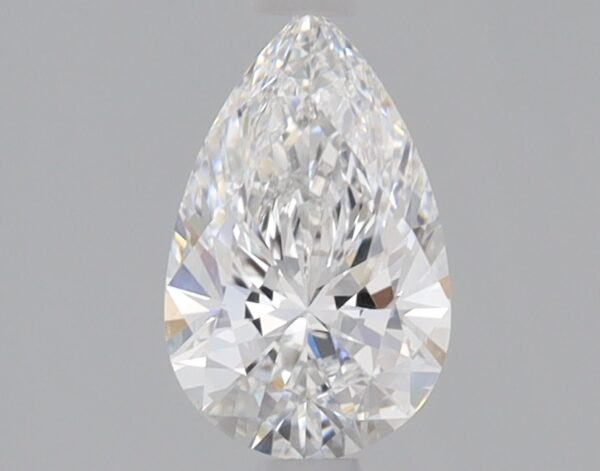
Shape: pear
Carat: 0.85
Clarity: VS1
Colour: E
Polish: EX
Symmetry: EX
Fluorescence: NONE
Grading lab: IGI
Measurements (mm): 8.54 x 5.34 x 3.26